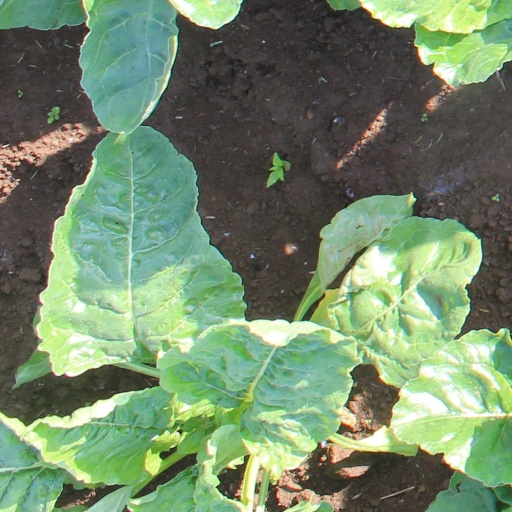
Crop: sugar beet